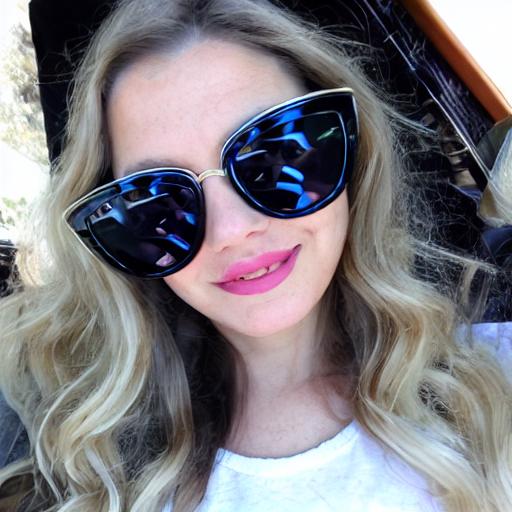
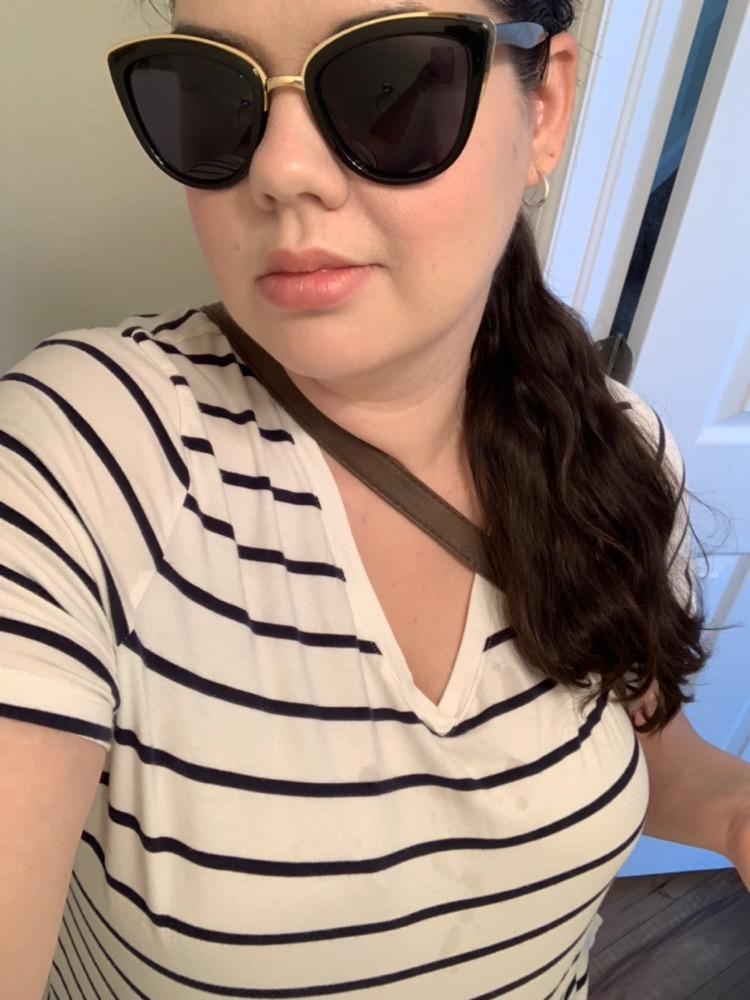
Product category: accessories_sunglasses
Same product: no